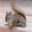
Label: squirrel